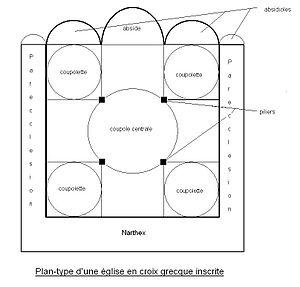
Schéma réalisé par moi-même d'un plan-type d'église en croix grecque inscrite
La mosquée Atik Mustafa Pasha est une ancienne église grecque orthodoxe convertie en mosquée à l’époque ottomane. On ignore précisément à qui elle était dédiée à l’origine. Sur la foi d'une tradition rapportée au XIXᵉ siècle par le patriarche Constantius on a cru qu’il s’agissait de l’église des Saints-Pierre-et-Marc, sans preuve toutefois. Il est plus probable qu’il s’agissait de l’église Sainte-Thekla du Palais des Blachernes. Si l’on se fie à son style architectural, l’église aurait été construite aux XIᵉ siècle-XIIᵉ siècle.
La dynastie des Macédoniens fut fondée par Basile Iᵉʳ, et donna lieu à une renaissance artistique plus ou moins comparable à celle qui eut lieu plus tard dans les pays occidentaux, mais limitée à la capitale et à quelques grandes villes provinciales.
Une église à plan centré est un type d'église dont le plan est massé par opposition à l'église à plan basilical. Ce type de plan s'accompagne souvent d'une coupole.
La Mosquée Hirami Ahmet Pasha est une ancienne église grecque orthodoxe convertie en mosquée après la chute de Constantinople en 1453. La petite église originelle avait été l’une des trente-six églises de Constantinople dédiées à Saint-Jean-Baptiste et faisait partie du monastère du même nom. Son nom complet était alors Saint-Jean-le-Précurseur-en-Trullō. C’est la plus petite église byzantine de Constantinople encore en existence.